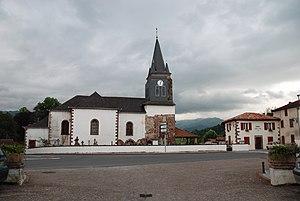
Cet article recense une partie des monuments historiques des Pyrénées-Atlantiques, en France.
Bages
Saint-Jean-le-Vieux est une commune française située dans le département des Pyrénées-Atlantiques, en région Nouvelle-Aquitaine.